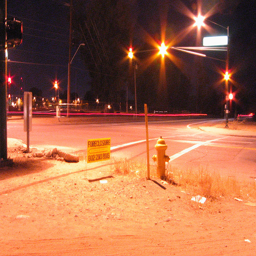
A fire hydrant at a intersection at night.
A yellow fire hydrant sitting on the side of a road.
Traffic intersection at night with a foreclosure sign near a hydrant on the side of the road.
Night time picture of an intersection and its lights.
A foreclosure sign sits on the corner of the empty lot.